Vespasiano I Gonzaga

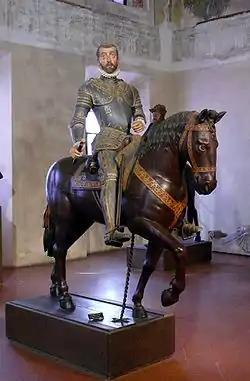
Equestrian statue of Vespasiano I Gonzaga-Colonna in the Ducal Palace of Sabbioneta.

At the age of eleven he was sent to the Spanish royal court to complete his education under King Philip II of Spain, to whom he was distantly related through mutual descent from Kings of Aragon. The latter found in Vespasiano one of his most faithful advisers, and made him a Grandee of Spain and then Viceroy of Navarre and Valencia.